Jörn Weisbrodt

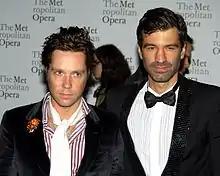
Weisbrodt and his husband Rufus Wainwright, in 2010.

Weisbrodt married his partner, singer-songwriter and composer Rufus Wainwright, in Montauk, Long Island, in August 2012. They have a daughter, in a "parenting partnership" with friend Lorca Cohen, daughter of Leonard Cohen.